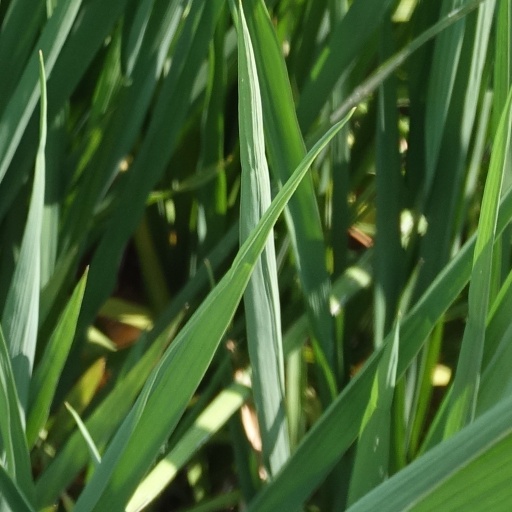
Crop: rice